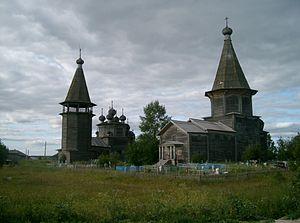
Gavrilovskaïa est un village du raïon de Kargopol, oblast d'Arkhangelsk, en Russie.